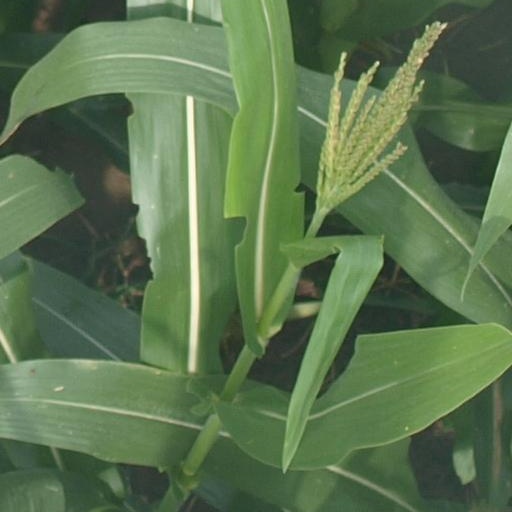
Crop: maize; corn